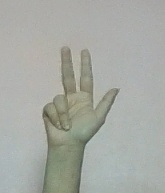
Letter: al